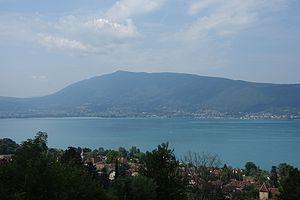
Le Semnoz est une montagne de moyenne altitude longue de 16 kilomètres au nord du massif des Bauges, dont il fait partie, entre Annecy et Allèves dans une direction nord-est / sud-ouest. Il est situé en Haute-Savoie. Le Semnoz est formé d'un anticlinal de calcaires urgoniens. Géologiquement, c'est un typique mont jurassien.